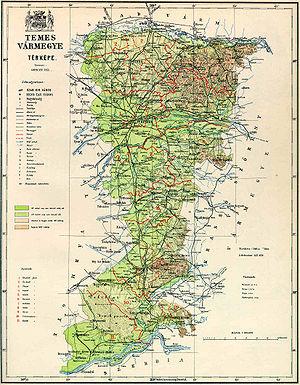
Le comitat de Temes est un ancien comitat du royaume de Hongrie, situé dans le Banat. Son chef-lieu était la ville de Temesvár, de nos jours Timișoara, dans le județ de Timiș, en Roumanie.